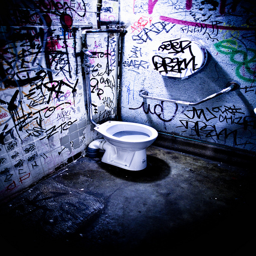
A horrible toilet is in a graffiti corner.
some to-lit in a a corner of a dark room with writing all over the wall.
A bathroom area with a toilet and graffiti on the wall.
A graffiti filled bathroom with a toilet and handrail.
A small cell, walls covered with graffiti, a commode in the corner.